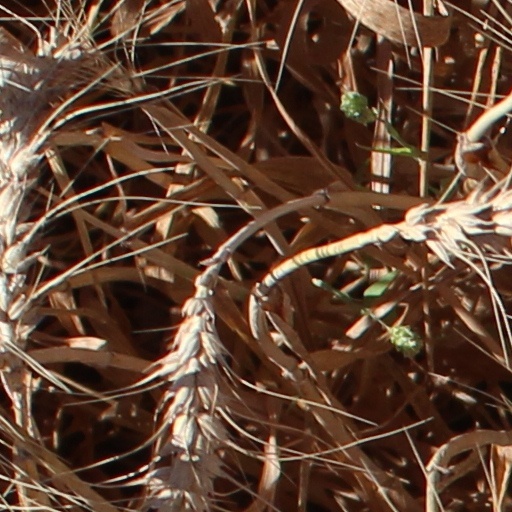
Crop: wheat